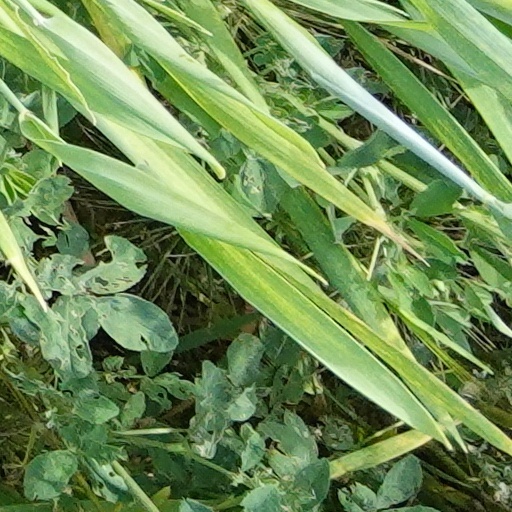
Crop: wheat